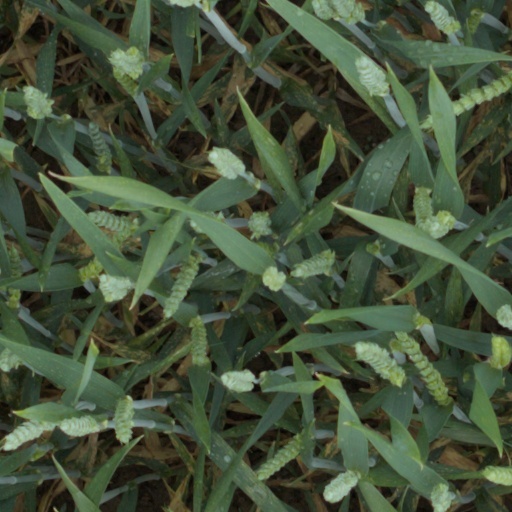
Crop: wheat